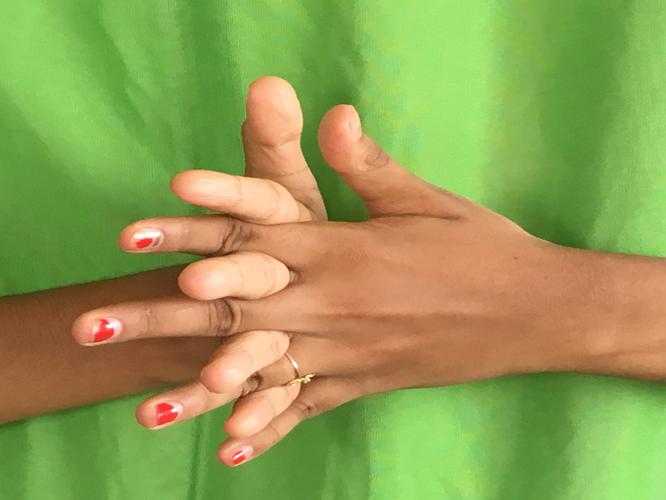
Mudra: Karkatta
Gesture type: double_hand